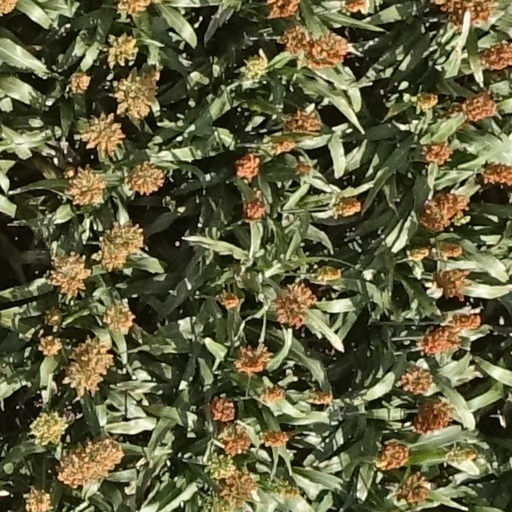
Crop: sorghum